Peter B. Lewis

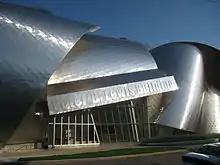
Frank Gehry's Weatherhead School of Management Peter B. Lewis Building at Case Western Reserve University

In September 2012 Lewis signed the Giving Pledge promising to give at least half his wealth to charity.